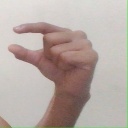
अक्षर: ग